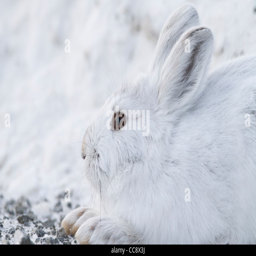
biological species in snow sitting